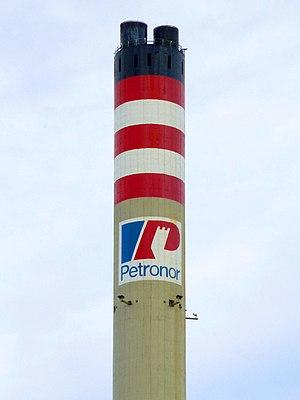
Petronor ou Petróleos del Norte S.A. est une société anonyme espagnole. Elle centre ses activités autour du raffinage et de la vente du pétrole et des produits pétroliers.